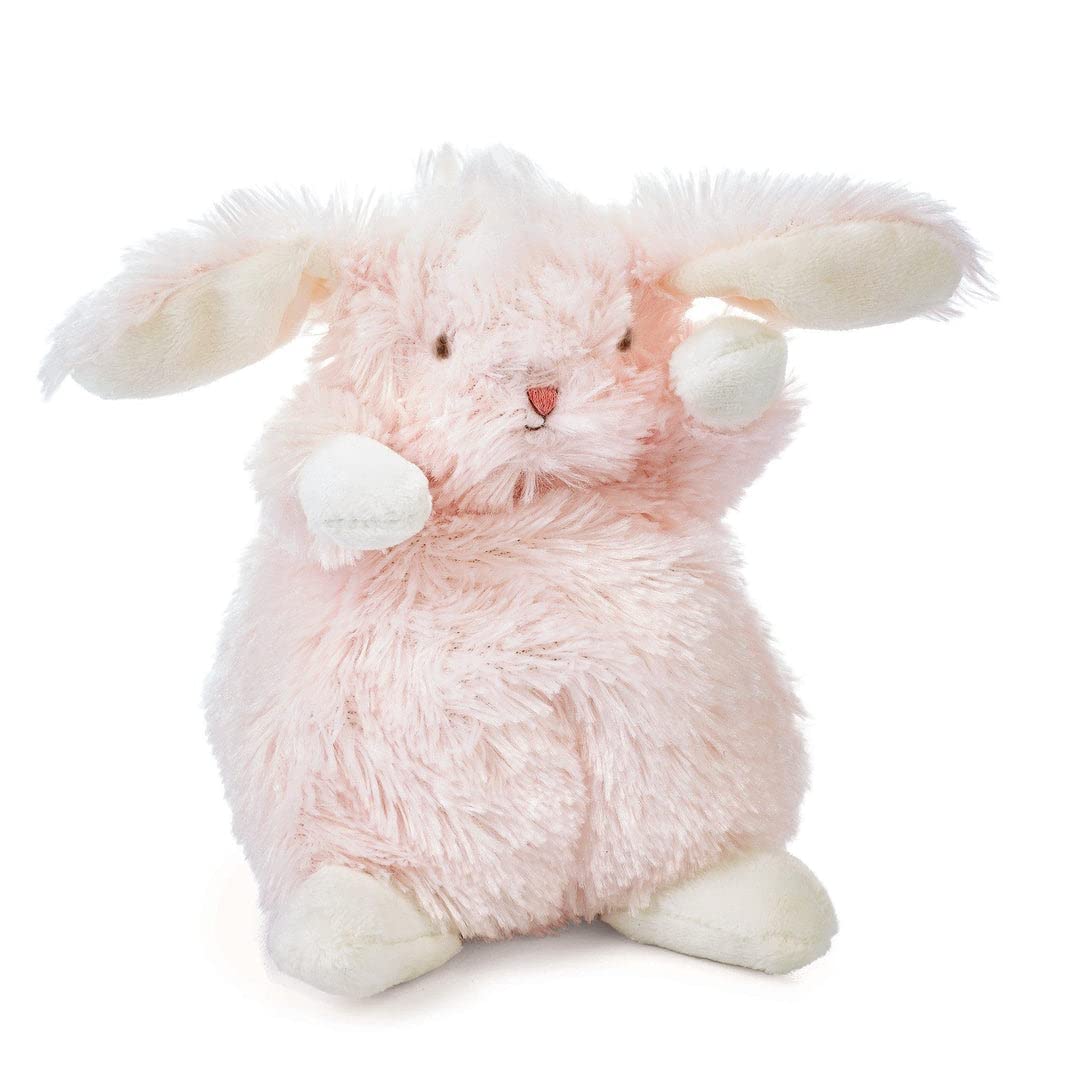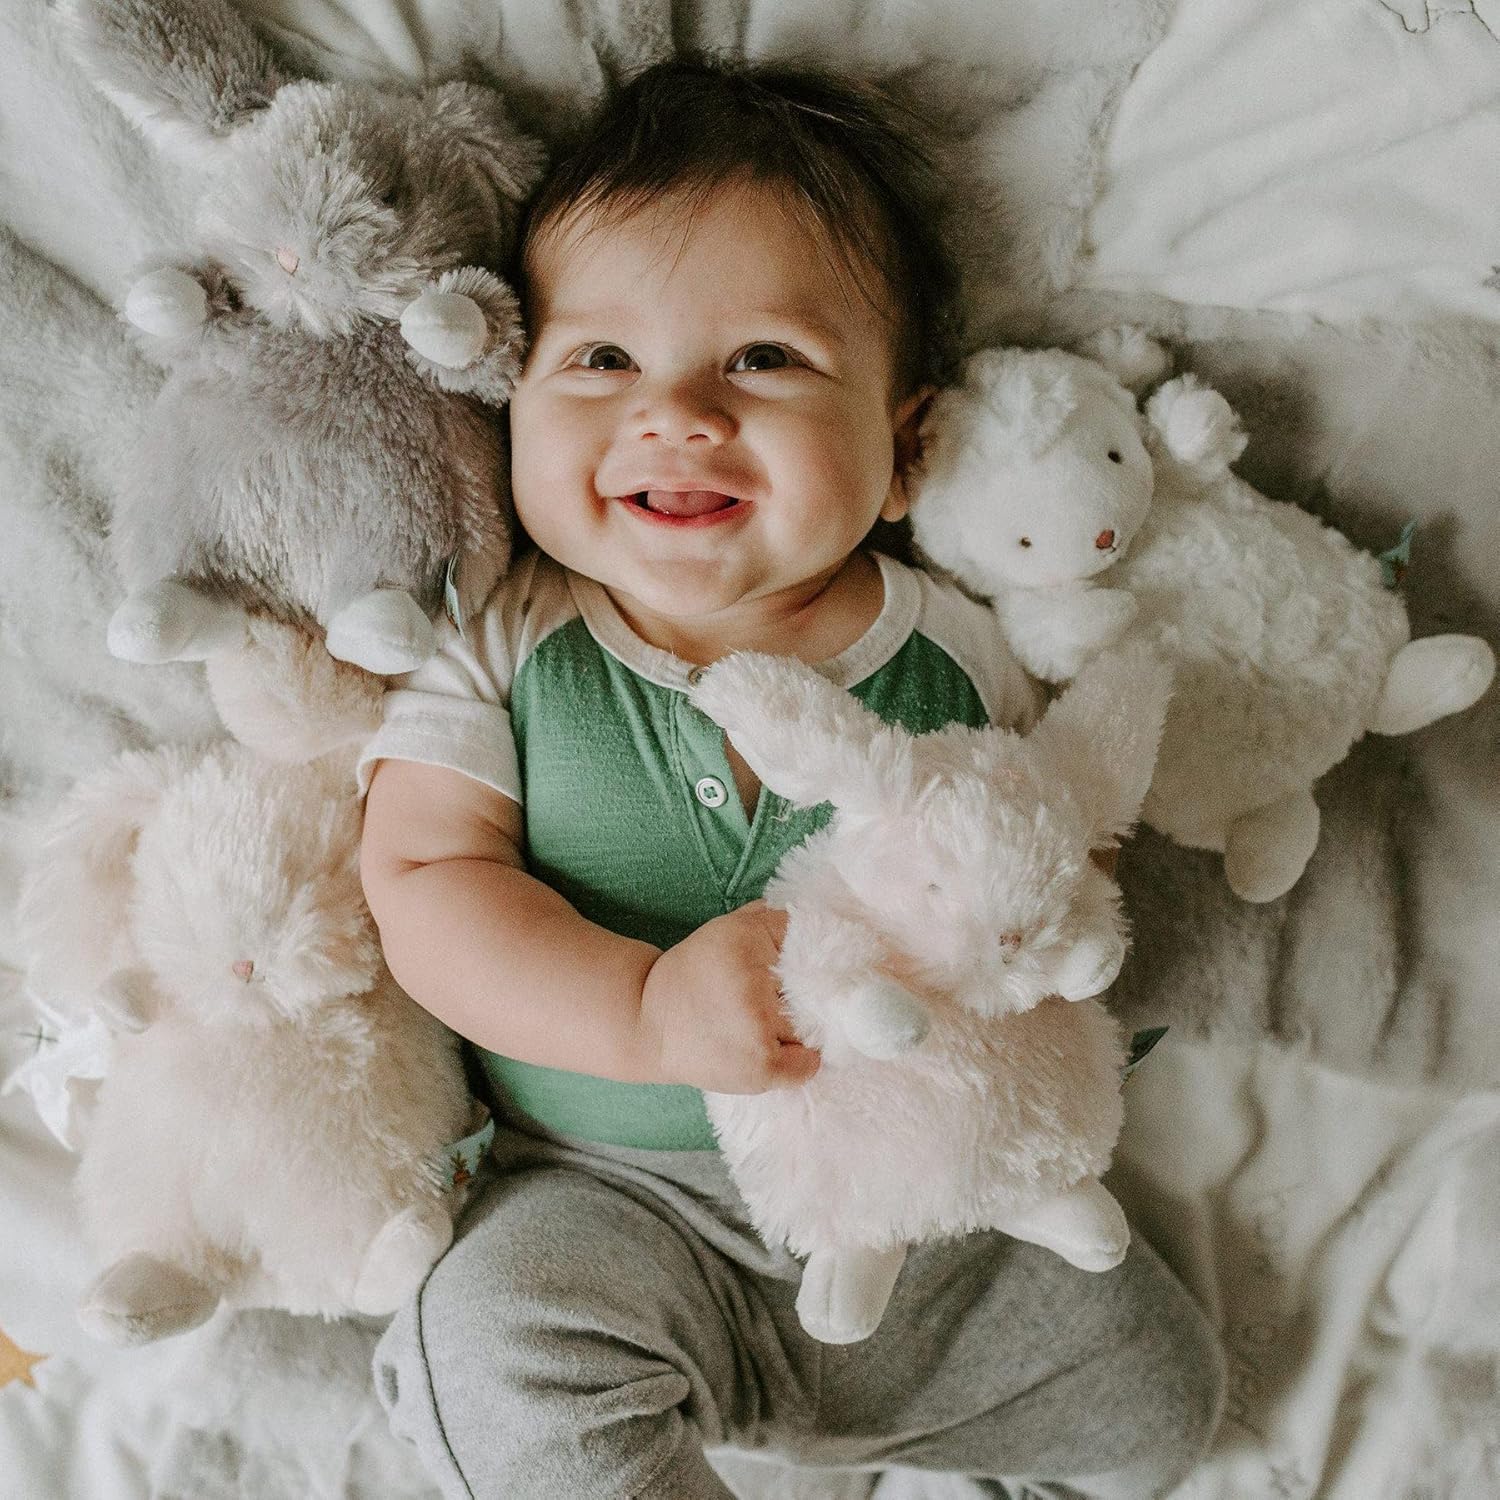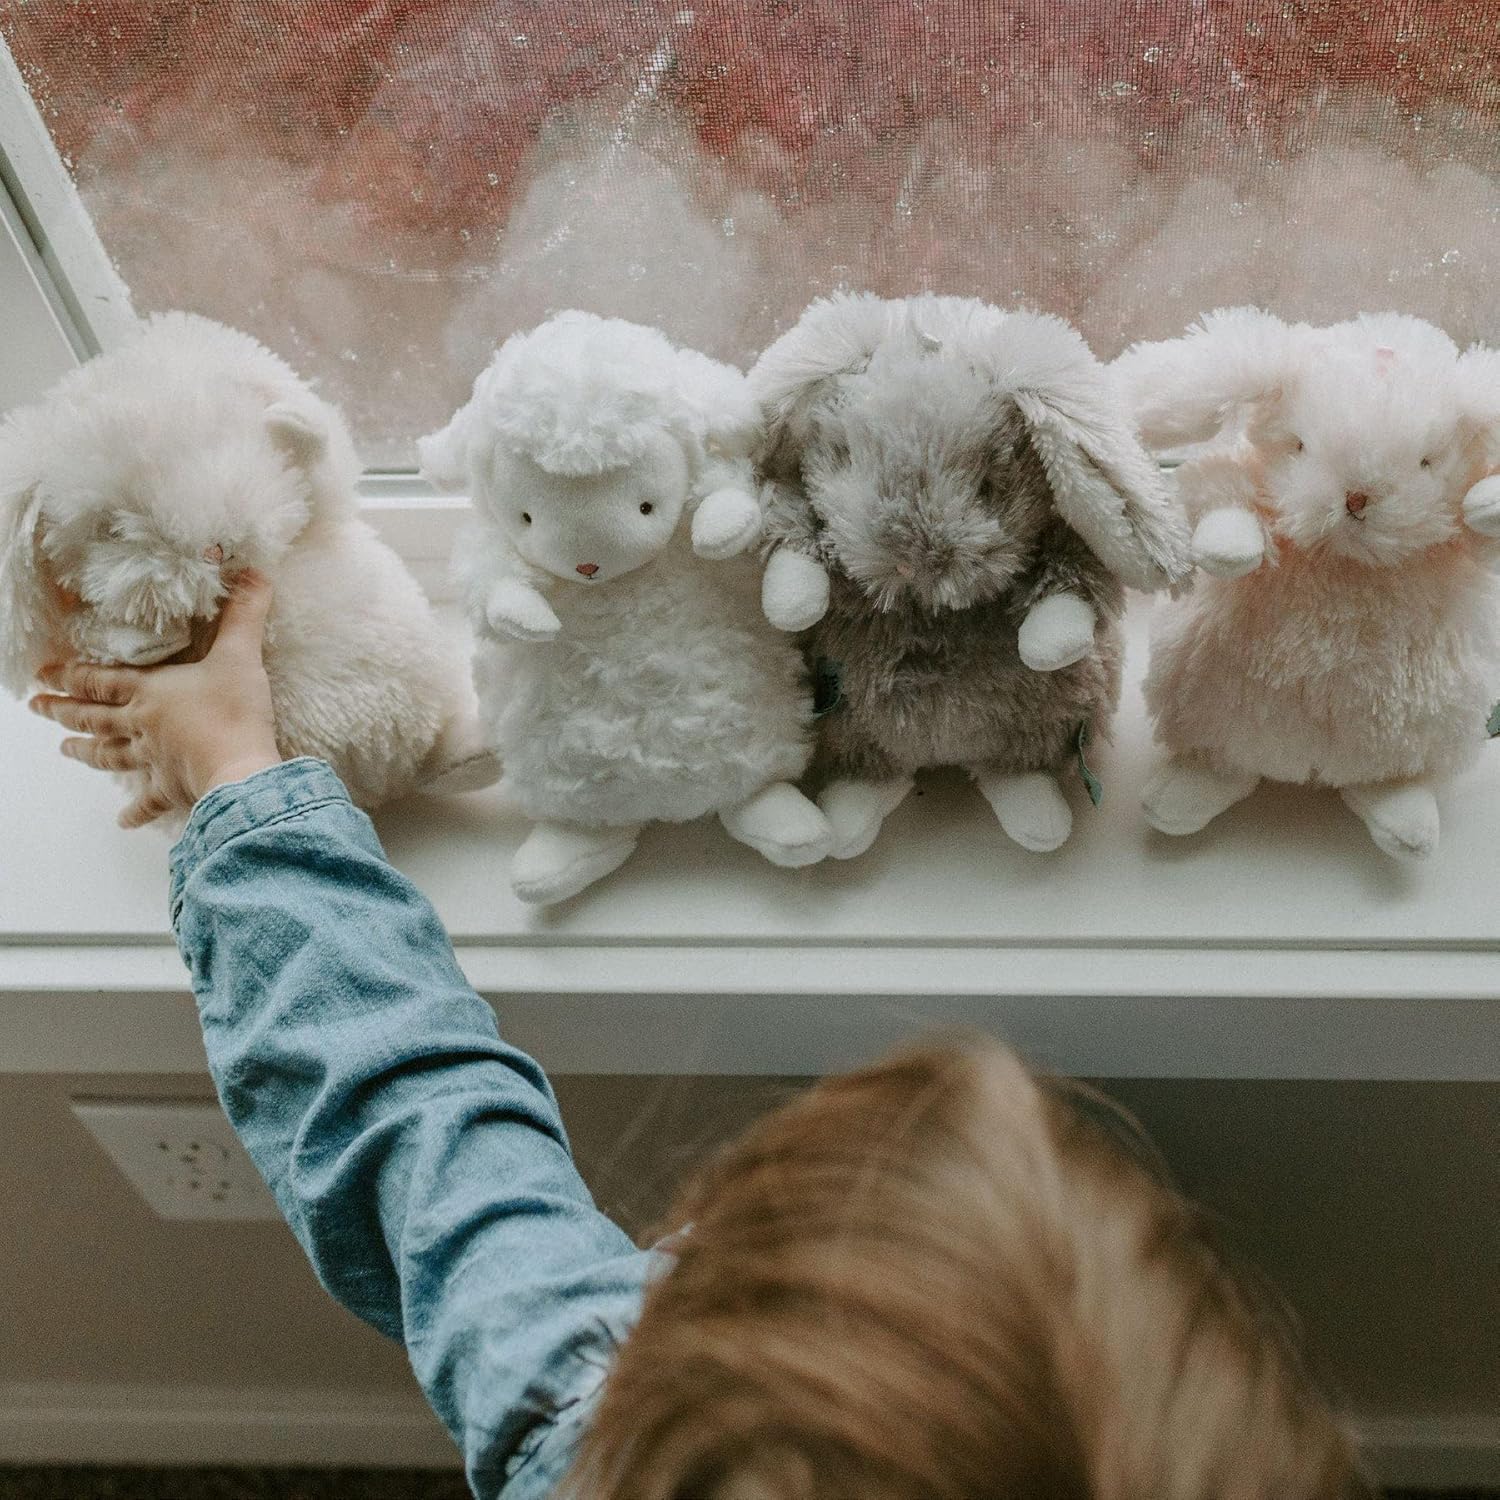
BUNNIES BY THE BAY Wee Petal Bunny, Bunny Rabbit Stuffed Animal, 6 Inch (Pack of 1)
Category: Baby
Product Description Our plump little friend is not just for babies, adults love them too. A thoughtful gift for someone who needs a little "sumpin sweet." Spot clean. Size 7". From the Manufacturer The Petal is a white bunny which is so popular we decided to offer it in pale pink too. Every age loves this plump little bunny. The plush bunny measures 6".
Features: 100% knitted polyester | Imported | Our white Ittybit bunny was so popular we decided to offer it in pale pink too | Every age loves this plump little bunny | Petal is a companion to Ittybit and Wee Emmie | The plush bunny measures 6"